Fatima Sharafeddine

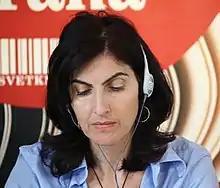
Sharafeddine in 2011

Fatima Sharafeddine (born 1966) is a Lebanese writer, editor, and translator of children's and young adults' books. She holds an M.A. in Educational Theory and Practice (1993) and an M.A. in Modern Arabic literature (1996), both from Ohio State University. More than 120 books of Sharafeddine were published all over the world, and many of them were translated into more than 15 languages including English, Dutch, and Spanish. Sharafeddine has won several awards such as the Etisalat Children's Literature Award in 2017. She was, moreover, nominated for the Astrid Lindgren Memorial Award in 2010, 2011, 2016, and 2020.